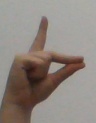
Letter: ta